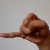
The image shows a hand gesture representing the letter 'J' in Indian Sign Language.